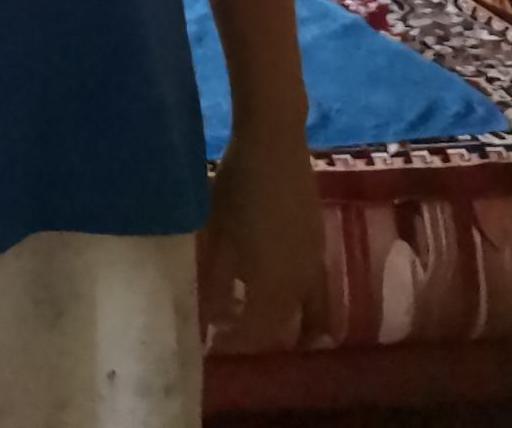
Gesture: no_gesture